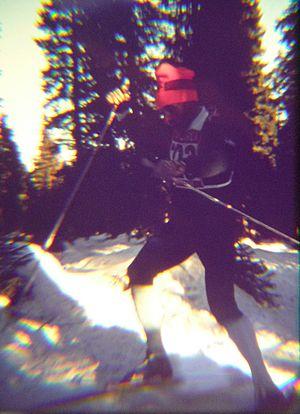
Walter Demel est un ancien fondeur allemand.